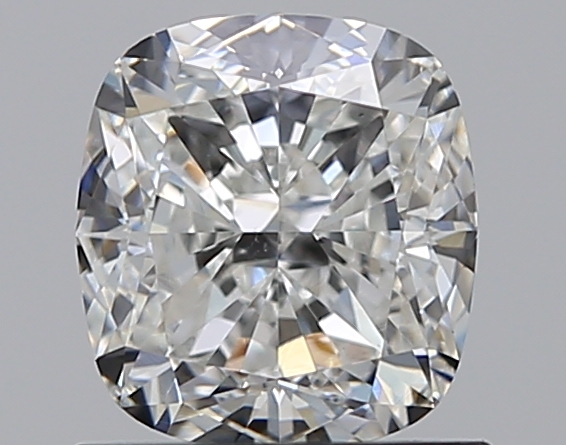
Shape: cushion
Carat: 1.22
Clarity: VS2
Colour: H
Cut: EX
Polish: EX
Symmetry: EX
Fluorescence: N
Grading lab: GIA
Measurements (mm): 6.14 x 5.66 x 3.94